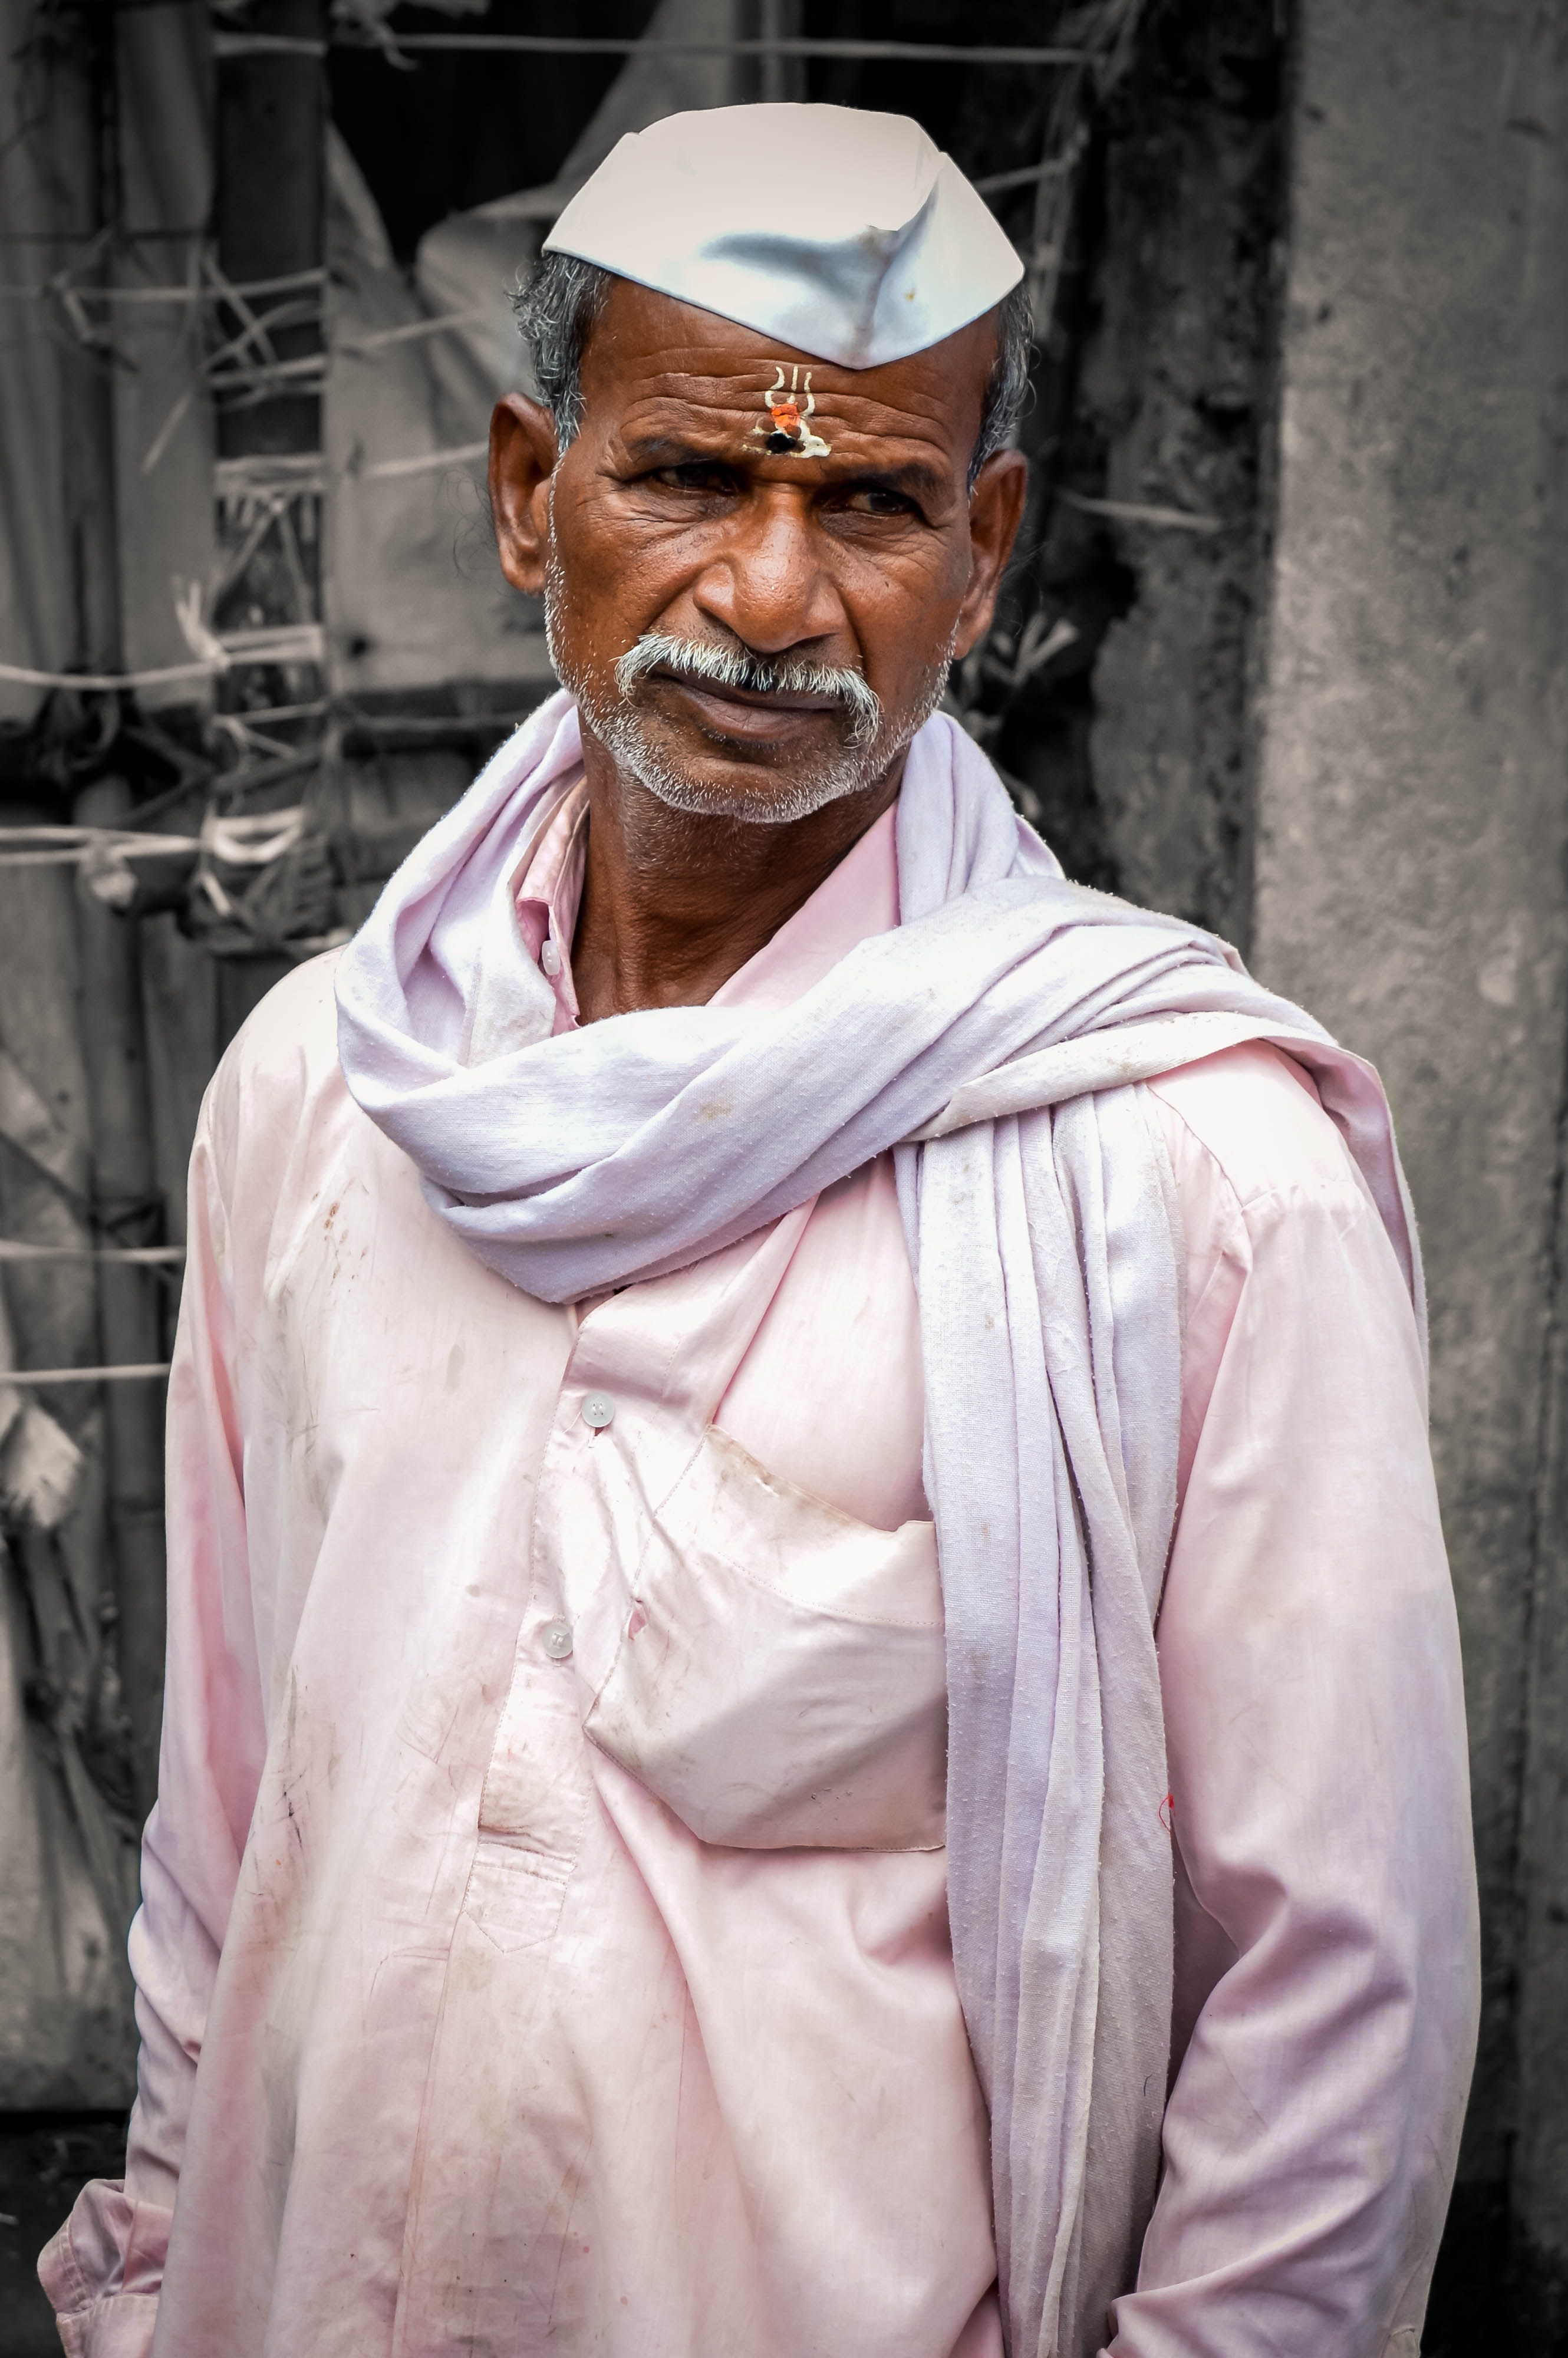
man, pink, temple, human, headgear, tradition